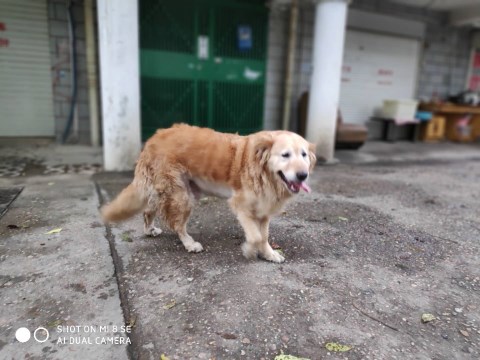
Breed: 5355-n000126-golden_retriever